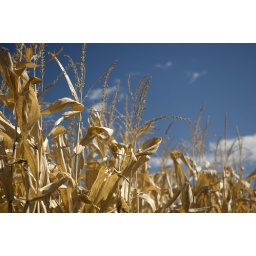
Corn against blue sky